Strongman Super Series

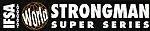

Beginning in 2005, WSM/WCE cut all ties with IFSA, who had begun promoting their own separate grand prix events and world championships. The Strongman Super Series then became known as the "World's Strongest Man Super Series" and was the official qualifying tour for World's Strongest Man from 2005 to 2008.